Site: brandenburg
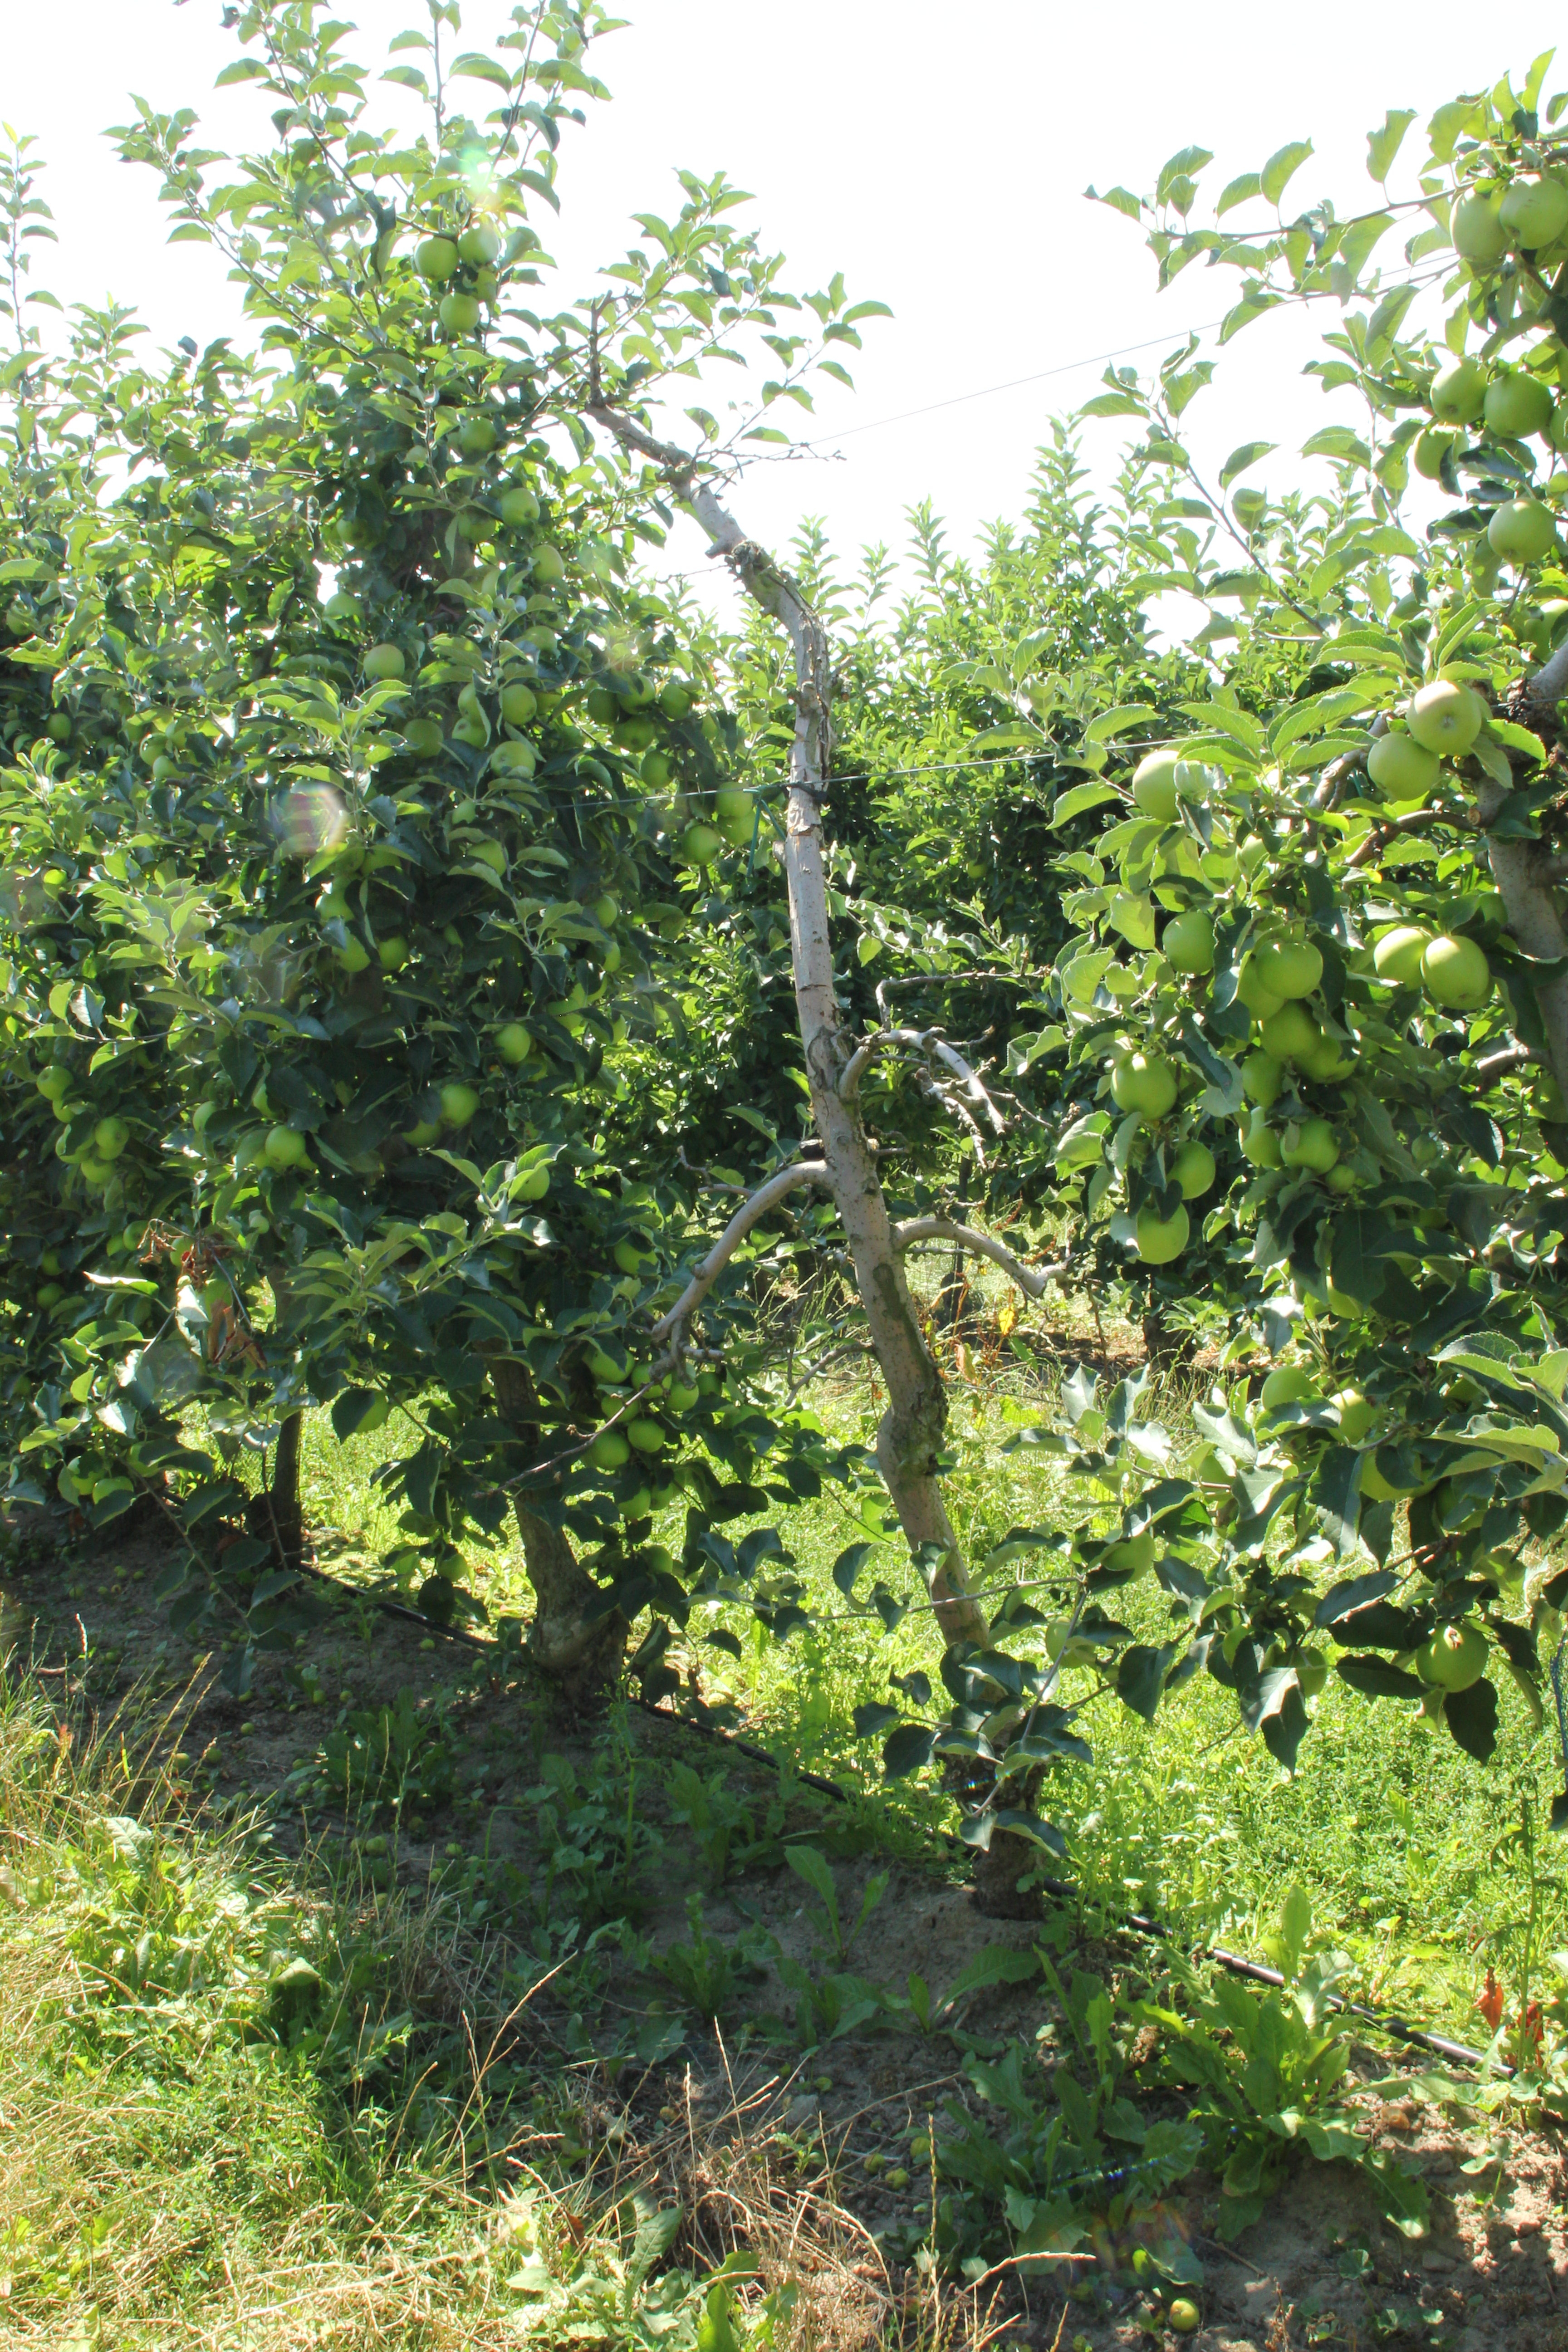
Growth stage (BBCH 77): Development of fruit